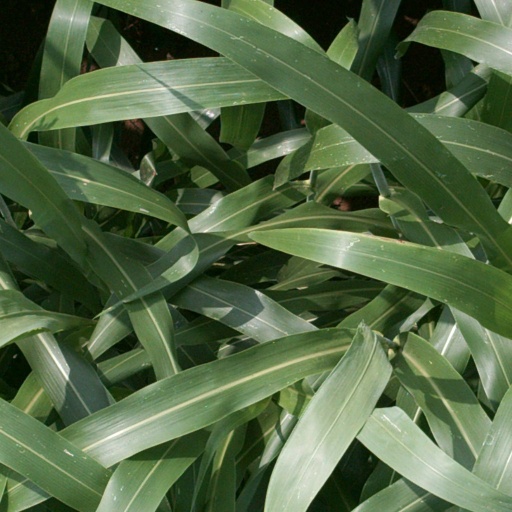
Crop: sorghum